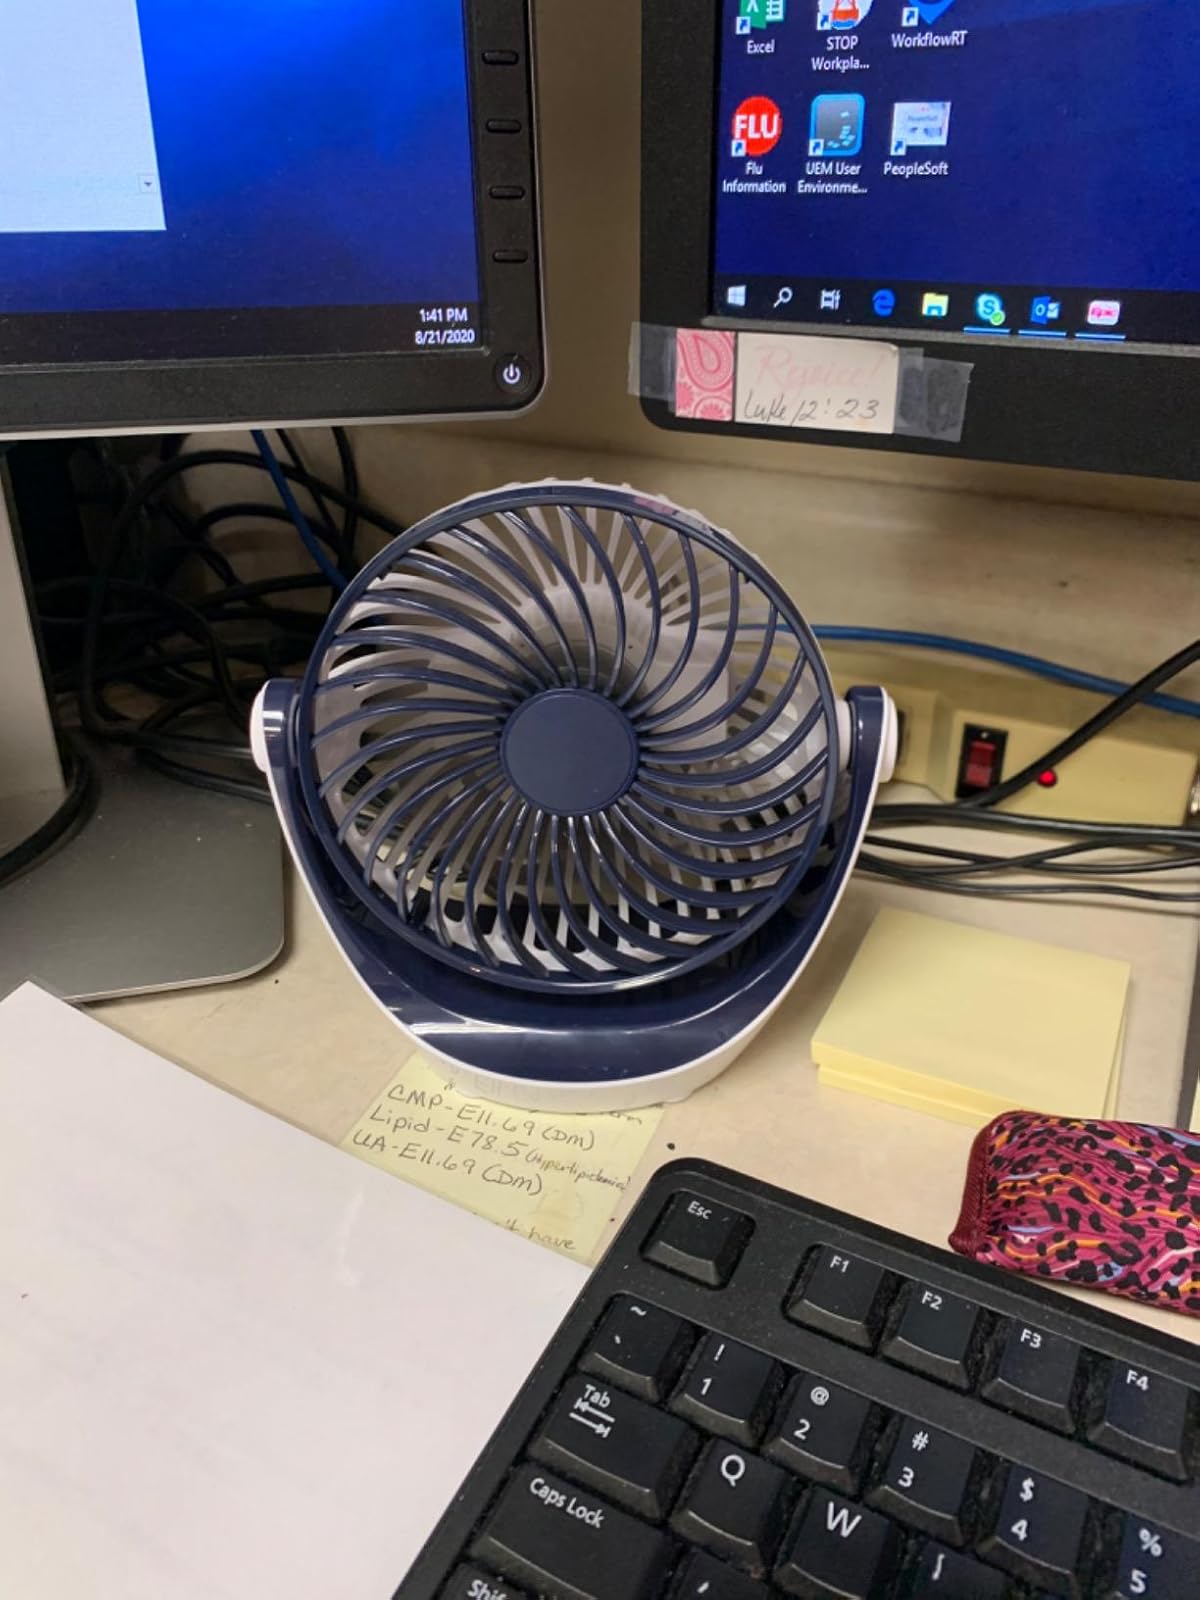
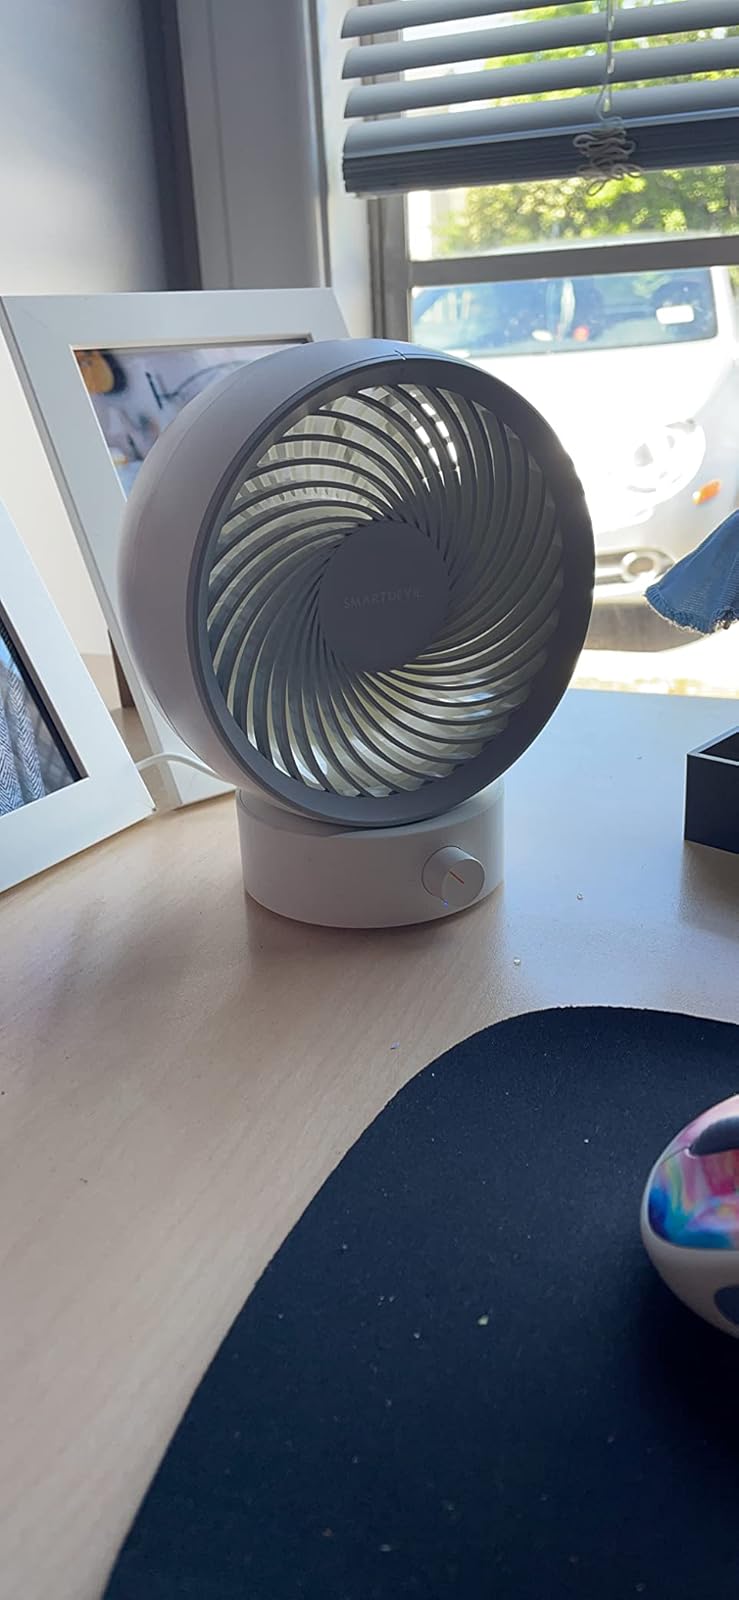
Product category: fan
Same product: no